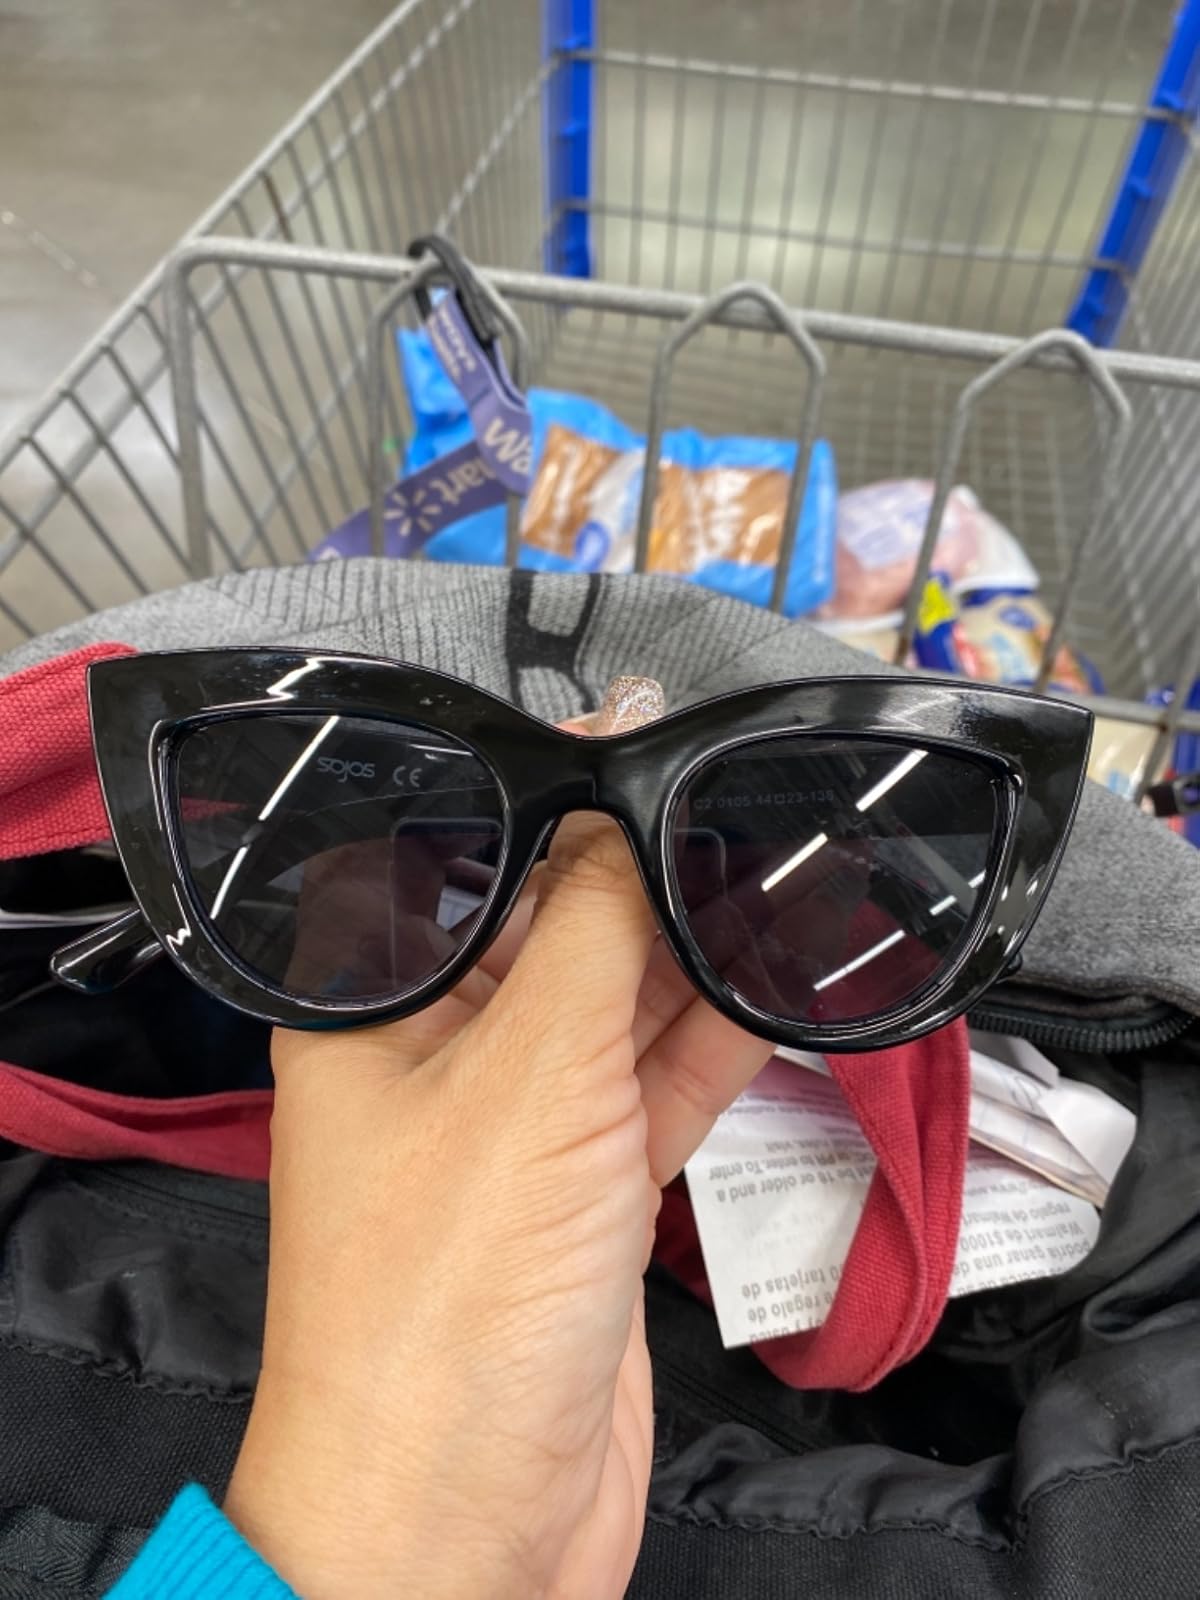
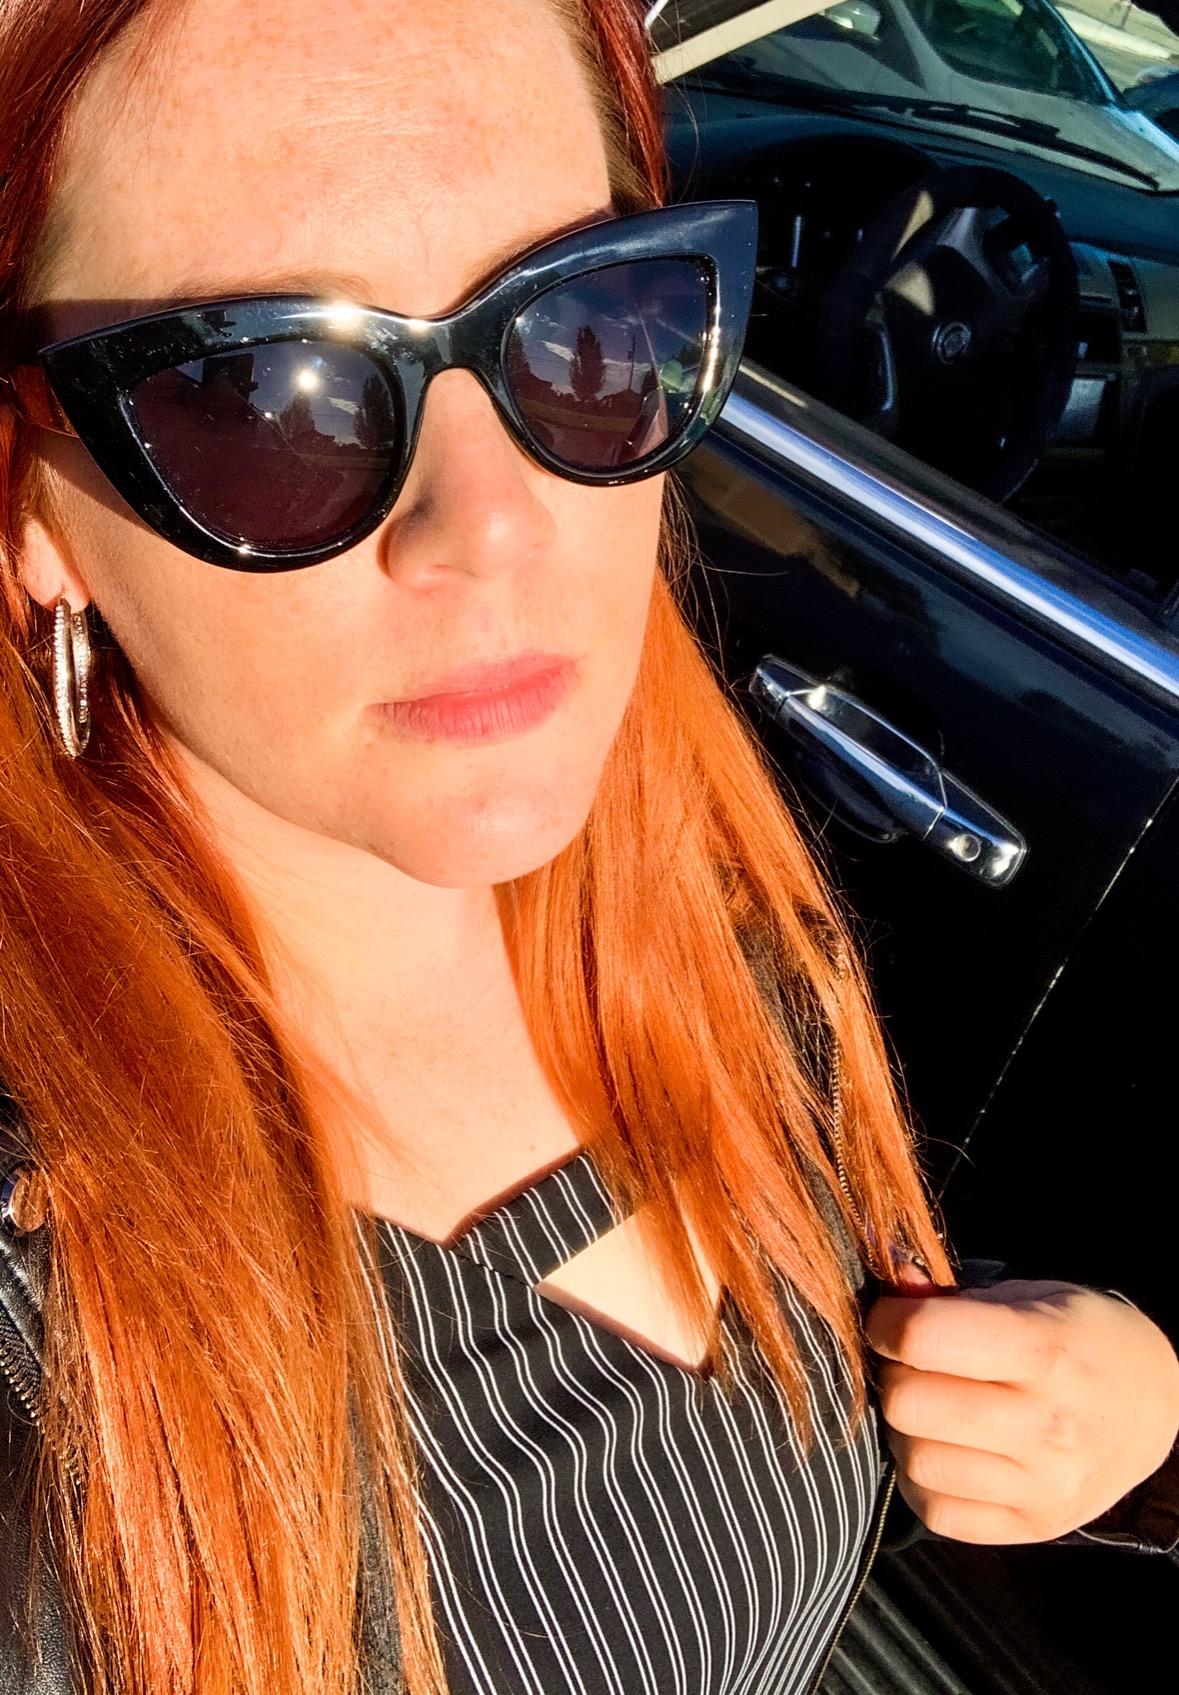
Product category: accessories_sunglasses
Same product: yes